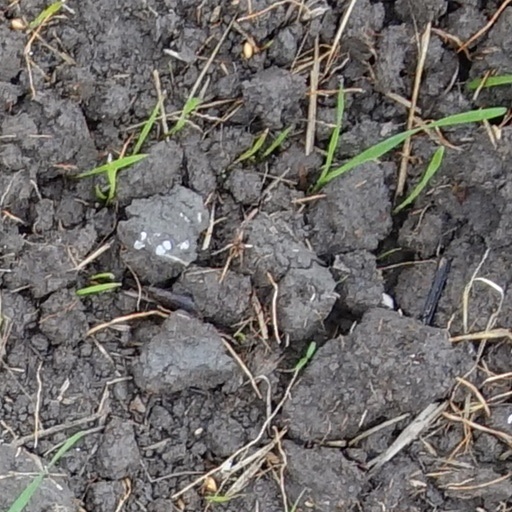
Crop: wheat